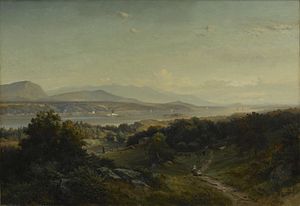
Hermann Carmiencke
Landscape, Hyde Park, New York. 1859 af Hermann Carmiencke
Johann Hermann Carmiencke var en dansk/tysk landskabsmaler.